Fuente Fuente OpusX

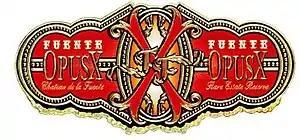
Fuente Fuente Opus X Logo

Fuente Fuente OpusX is the premier cigar line in the Arturo Fuente Cigar family. Made by Tabacalera A. Fuente, this cigar is consistently ranked as the single most sought-after cigar in the world by "Cigar Aficionado" and the line is held by many to be the greatest cigar in history to date. The cigars are rare and can be difficult to obtain. Prized by collectors, many OpusX cigars sell for 300% or more of their suggested retail price on the secondary market. Fuente Fuente OpusX cigars are wrapped in tobacco leaves that are grown at the Chateau de la Fuente plantation in a tropical river valley in the Dominican Republic.